The Bachelor (1999 film)

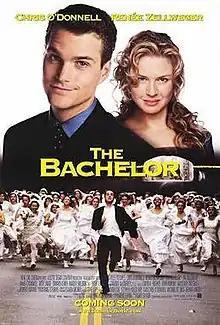
Theatrical release poster

The Bachelor is a 1999 American romantic comedy-drama fantasy film directed by Gary Sinyor and written by Steve Cohen. It is a remake of the 1925 Buster Keaton silent comedy film "Seven Chances" and stars Chris O'Donnell and Renée Zellweger. The film received negative reviews from critics and grossed $36.9 million against its $21 million budget. This film also marks Mariah Carey's acting debut.